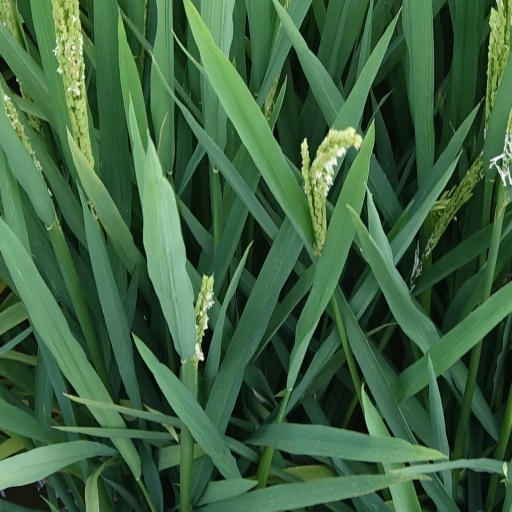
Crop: rice